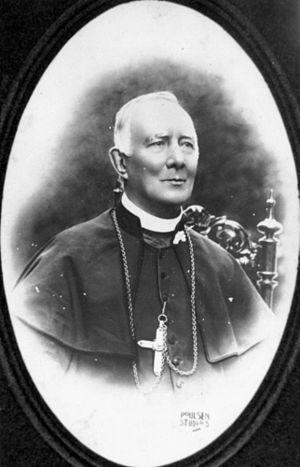
Francis Patrick Moran est un cardinal irlandais du XIXᵉ siècle et du début du XXᵉ siècle. Il est le neveu du cardinal Paul Cullen.